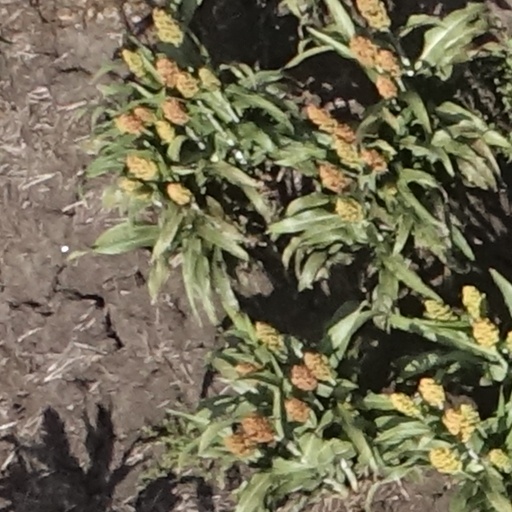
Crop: sorghum